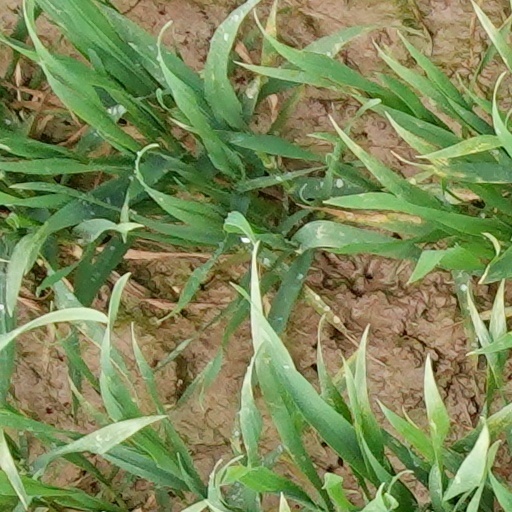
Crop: wheat